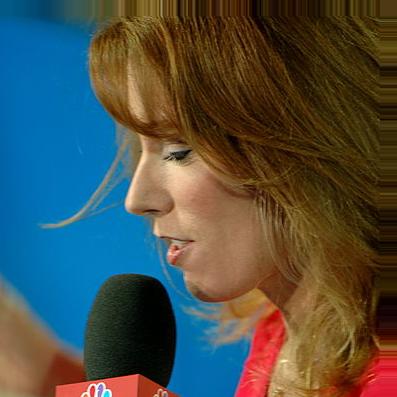
Age: 37